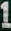
Number: 1